Bifröst

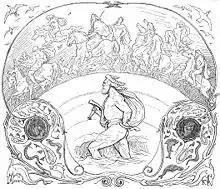
Thor wades through rivers while the rest of the æsir ride across Bifröst (1895) by Lorenz Frølich.

In the "Poetic Edda", the bridge is mentioned in the poems "Grímnismál" and "Fáfnismál", where it is referred to as "Bilröst". In one of two stanzas in the poem "Grímnismál" that mentions the bridge, Grímnir (the god Odin in disguise) provides the young Agnarr with cosmological knowledge, including that Bilröst is the best of bridges. Later in "Grímnismál", Grímnir notes that Asbrú "burns all with flames" and that, every day, the god Thor wades through the waters of Körmt and Örmt and the two Kerlaugar: